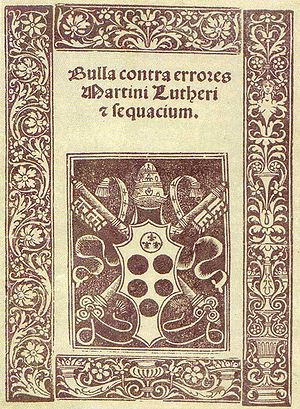
Pave Leo 10.
Bullen Contra Errores mod Luther.
Pave Leo 10. fik efter tiltrædelsen som pave 9. marts 1513 sit pavenavn.